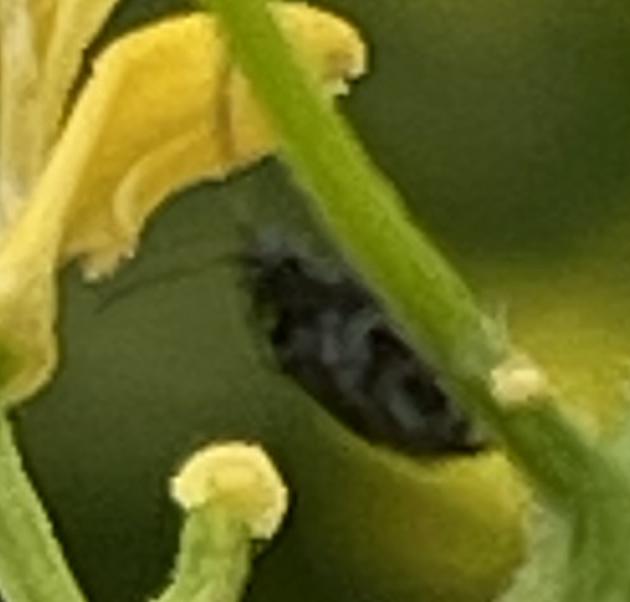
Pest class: crucifer_flea_beetle